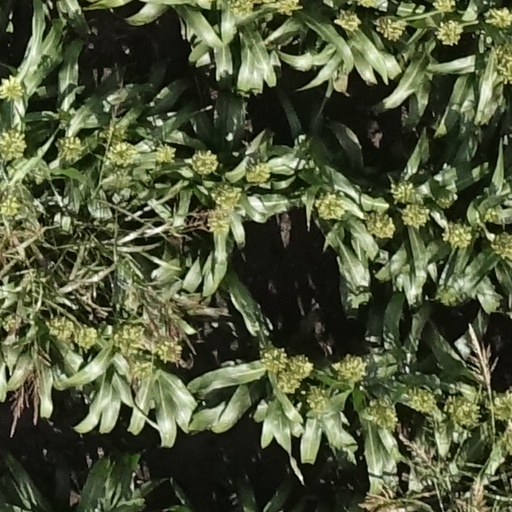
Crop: sorghum